Palos Covered Bridge

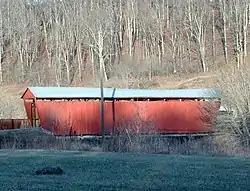

The Palos Covered Bridge, in Athens County, Ohio near Glouster, was listed on the National Register of Historic Places in 1977. It is a multiple kingpost truss covered bridge.